Lenovo Vibe X

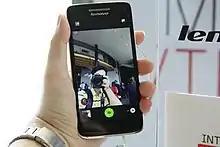
The Lenovo Vibe X with its camera app open.

In a review for the "Times of India" Javed Amwer wrote, "Vibe X is a good-looking device. In fact, it is more than good looking. It is incredibly thin and very light, especially for a phone that has a five-inch screen." Javed also wrote, "The frame around the screen is also made of tough plastic but has faux chrome finish. It is shiny and adds to the style of the device, though we are not sure how well the shine will hold up with the use. The volume rocker on the right and the power button on the left have chamfered edges. These buttons fit in their sockets snuggly and feel perfect." Javed concluded, "Vibe X has a great screen and a good design and the performance is also great."